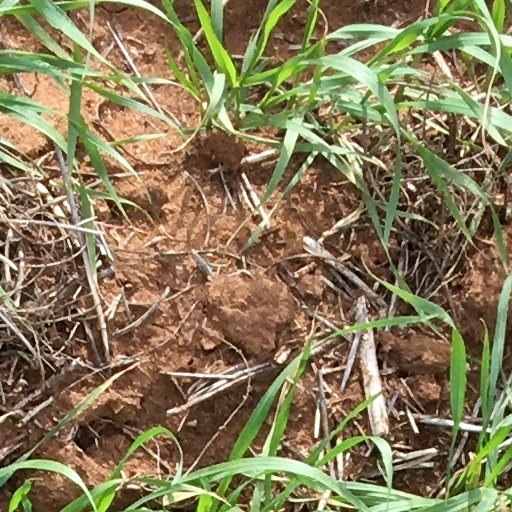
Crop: wheat